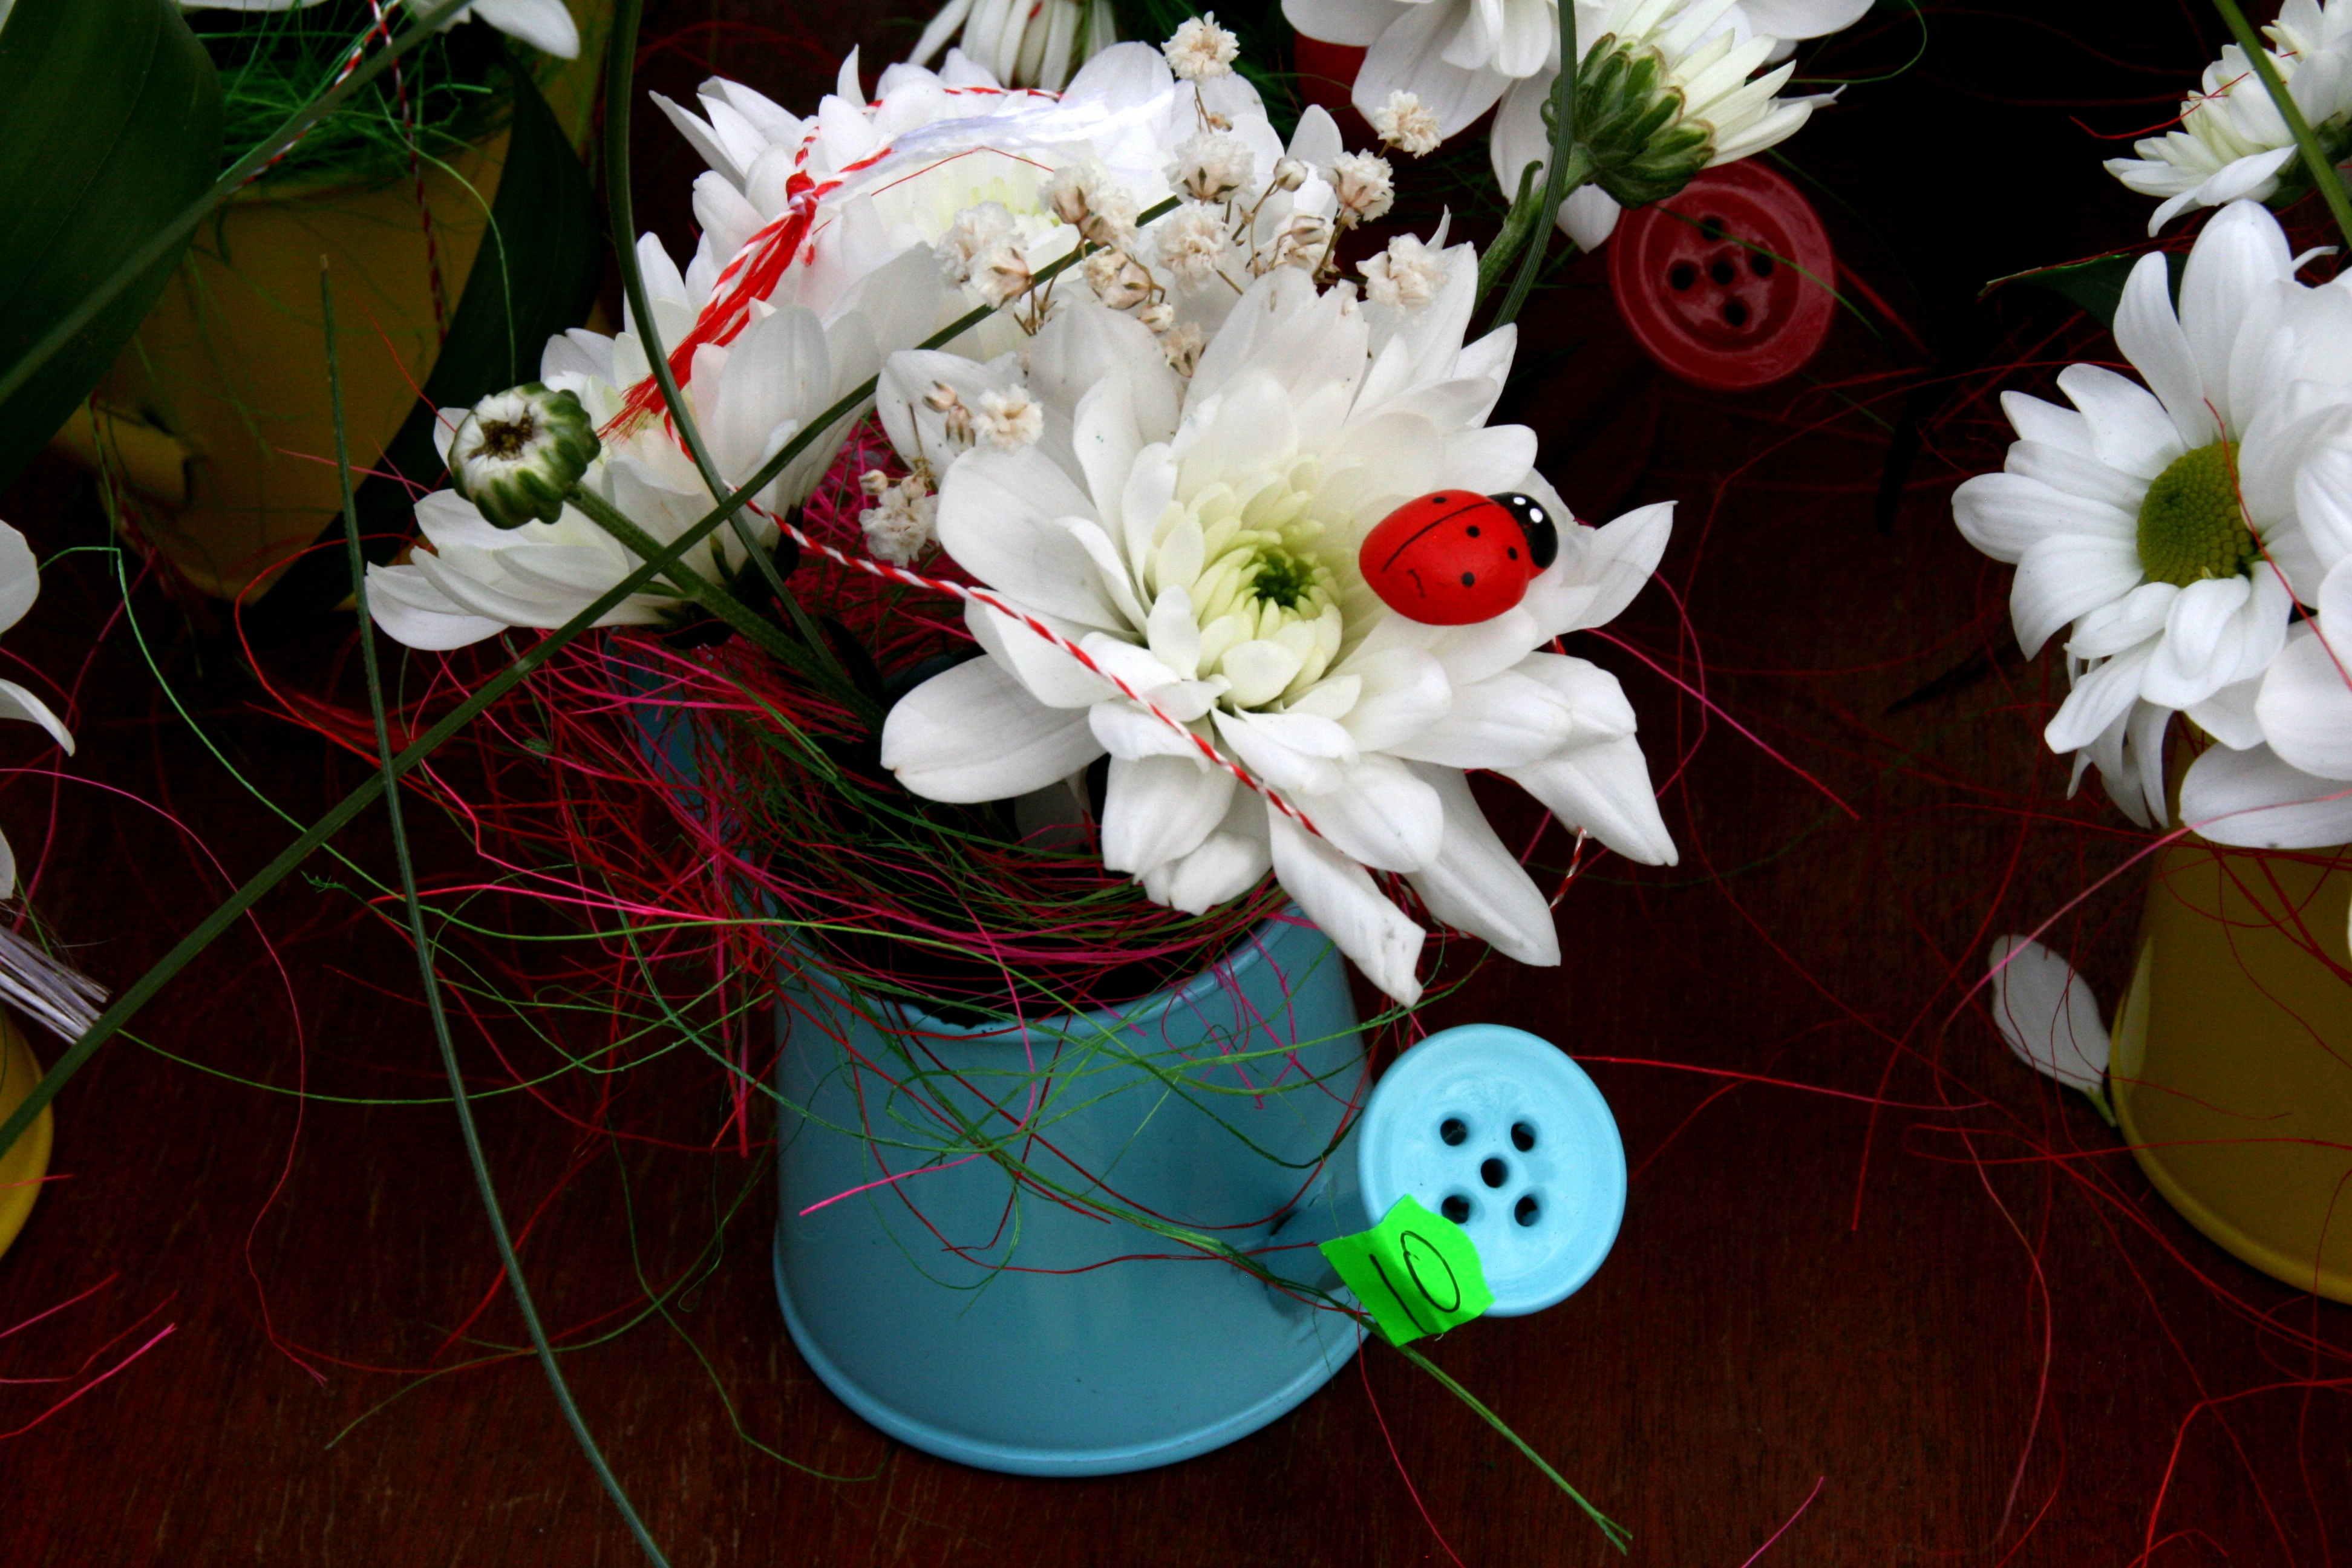
plant, white, flower, petal, spring, red, flora, art, sprinkler, floristry, flowering plant, flower bouquet, floral design, centrepiece, land plant, flower arranging